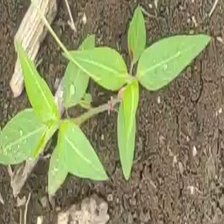
Weed species: Moti_dudhi(Euphorbia_geneculata_L)